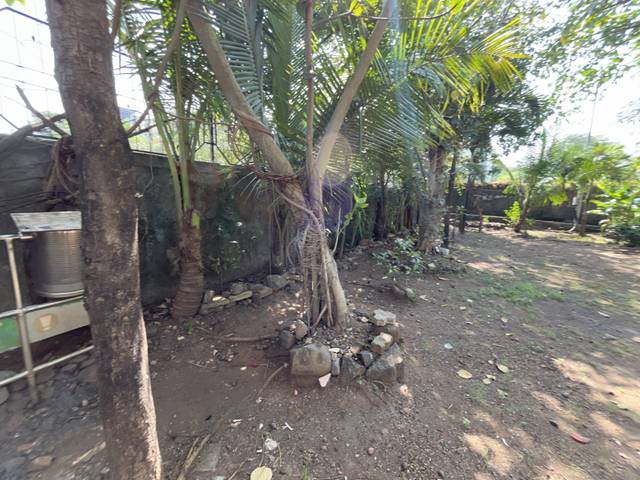
Region: India
Coordinates: 19.131, 72.865